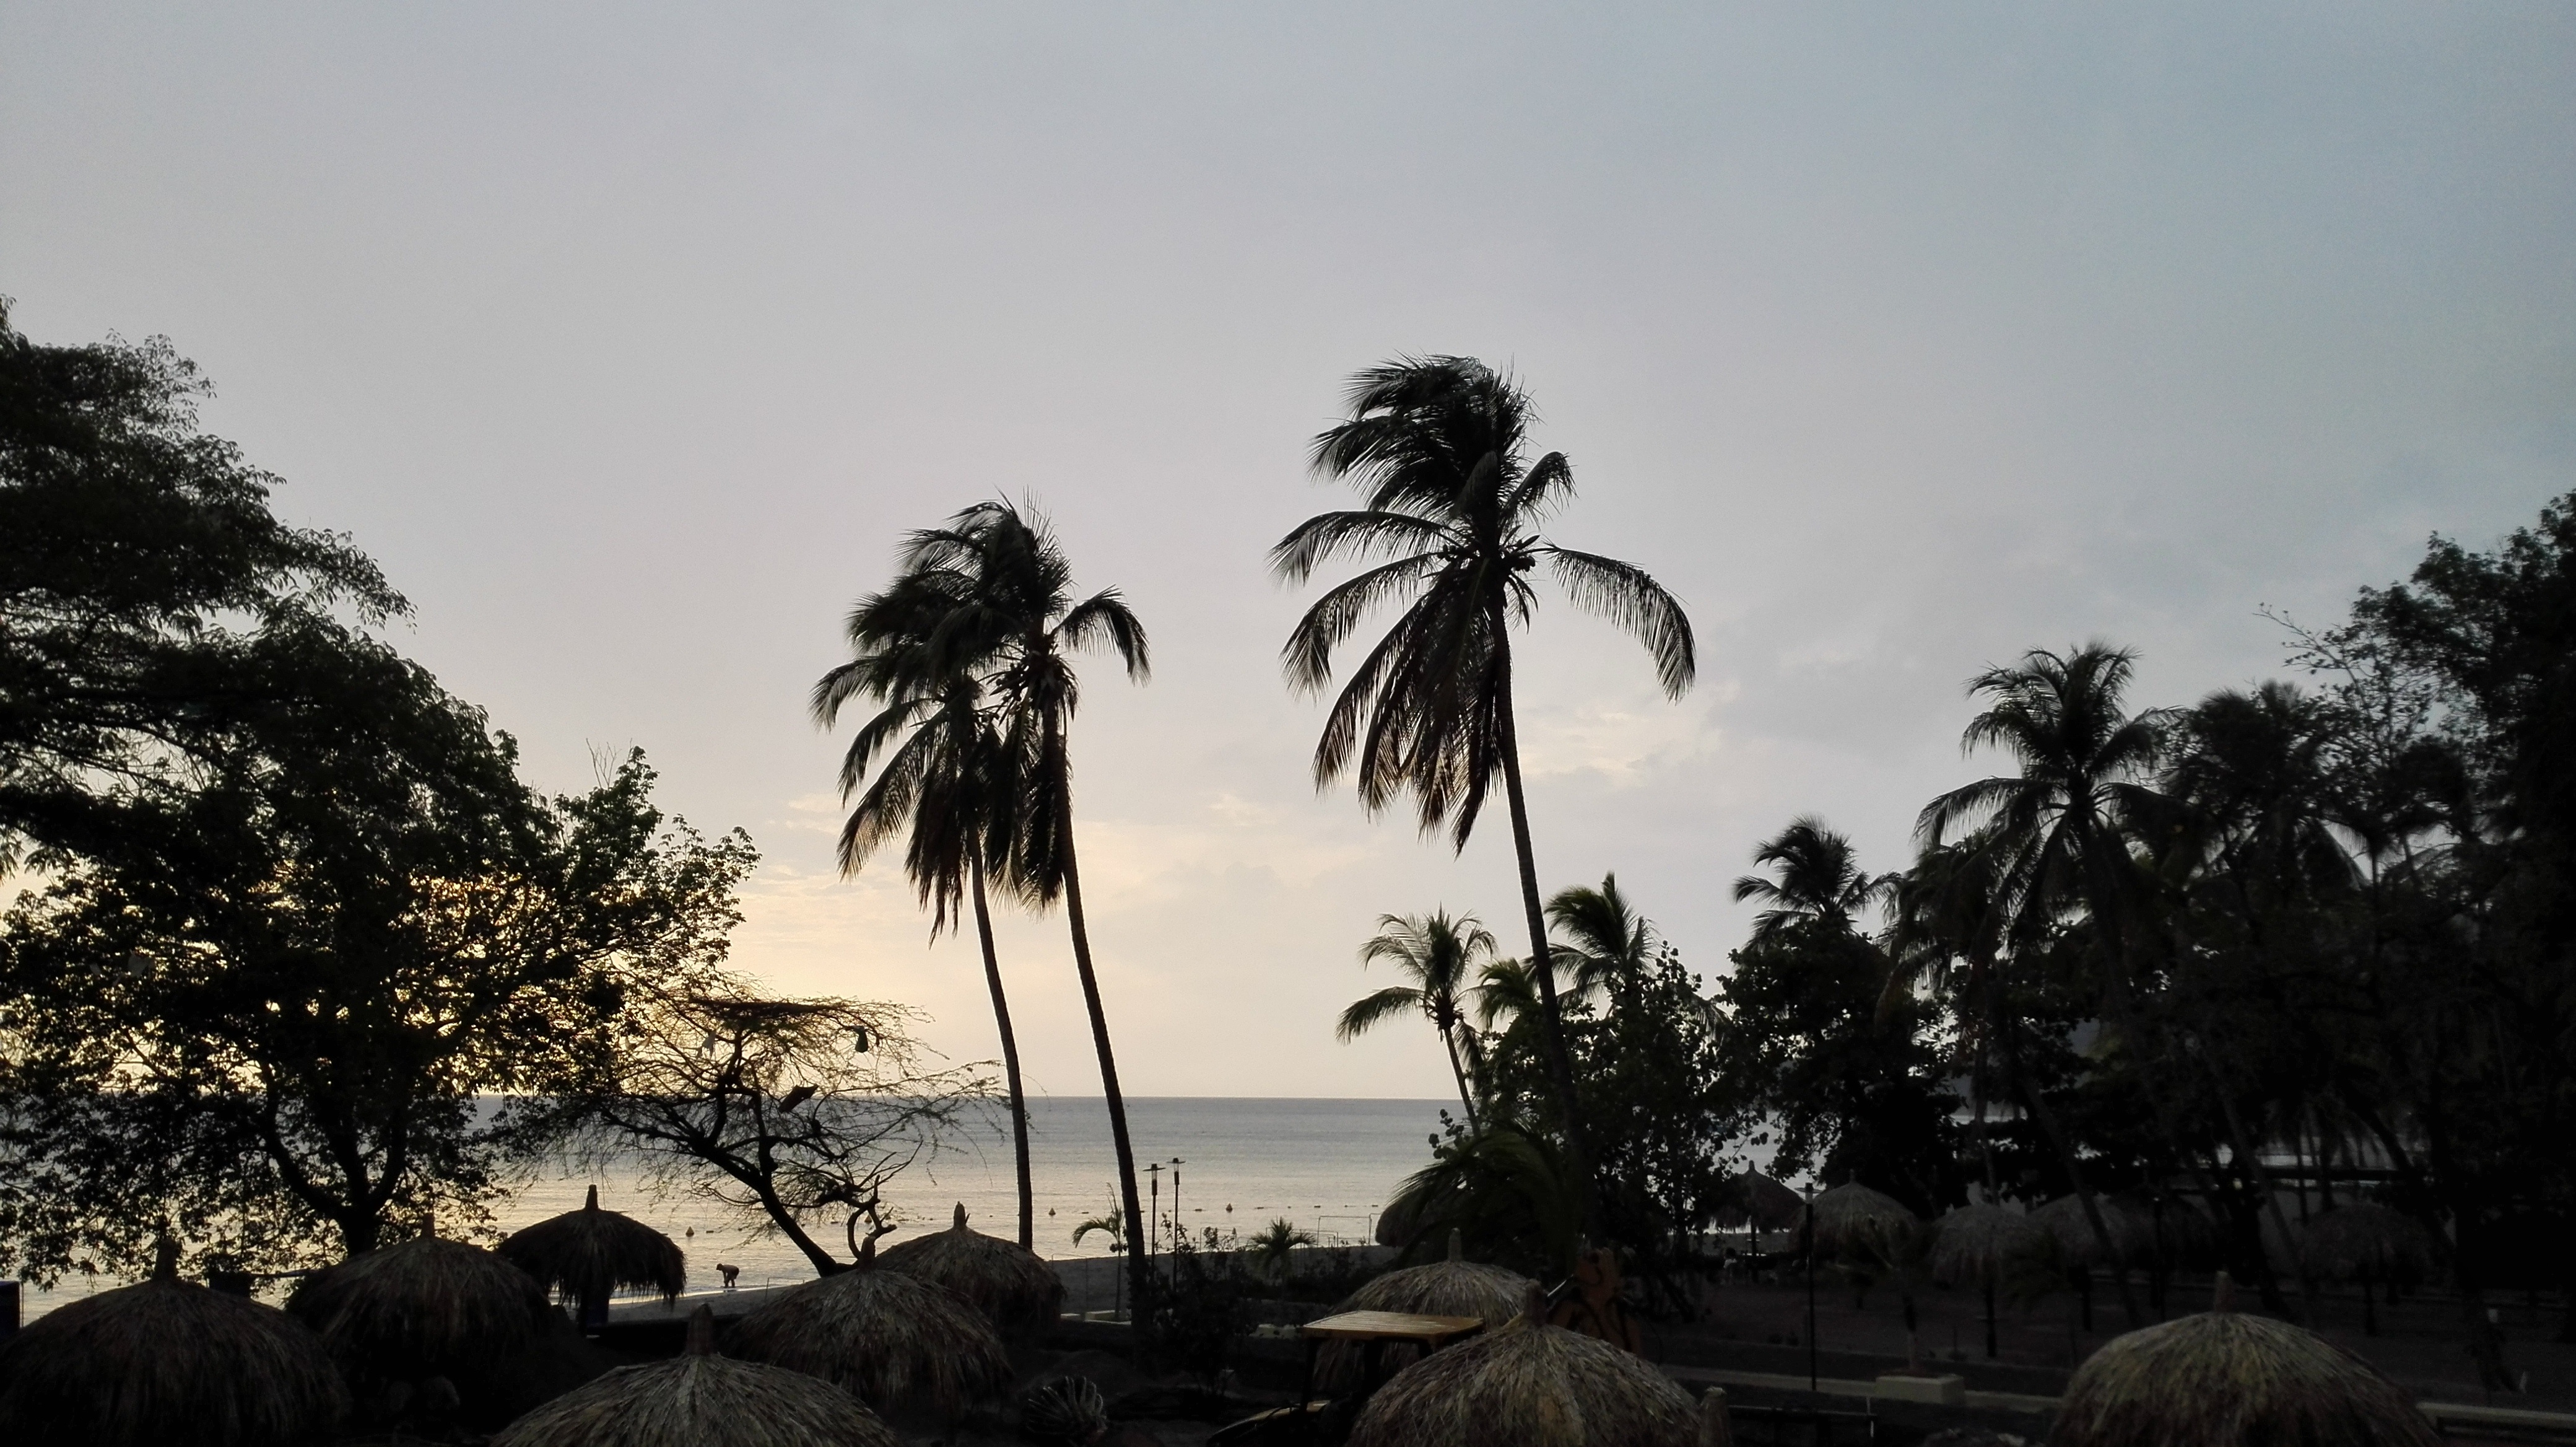
beach, sea, tree, nature, plant, sunset, sunlight, morning, dusk, evening, palmas, woody plant, arecales, palm family